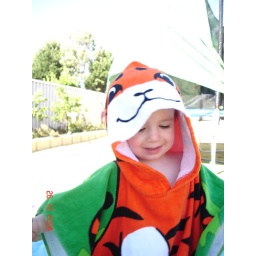
Beign a tiger in my new towel